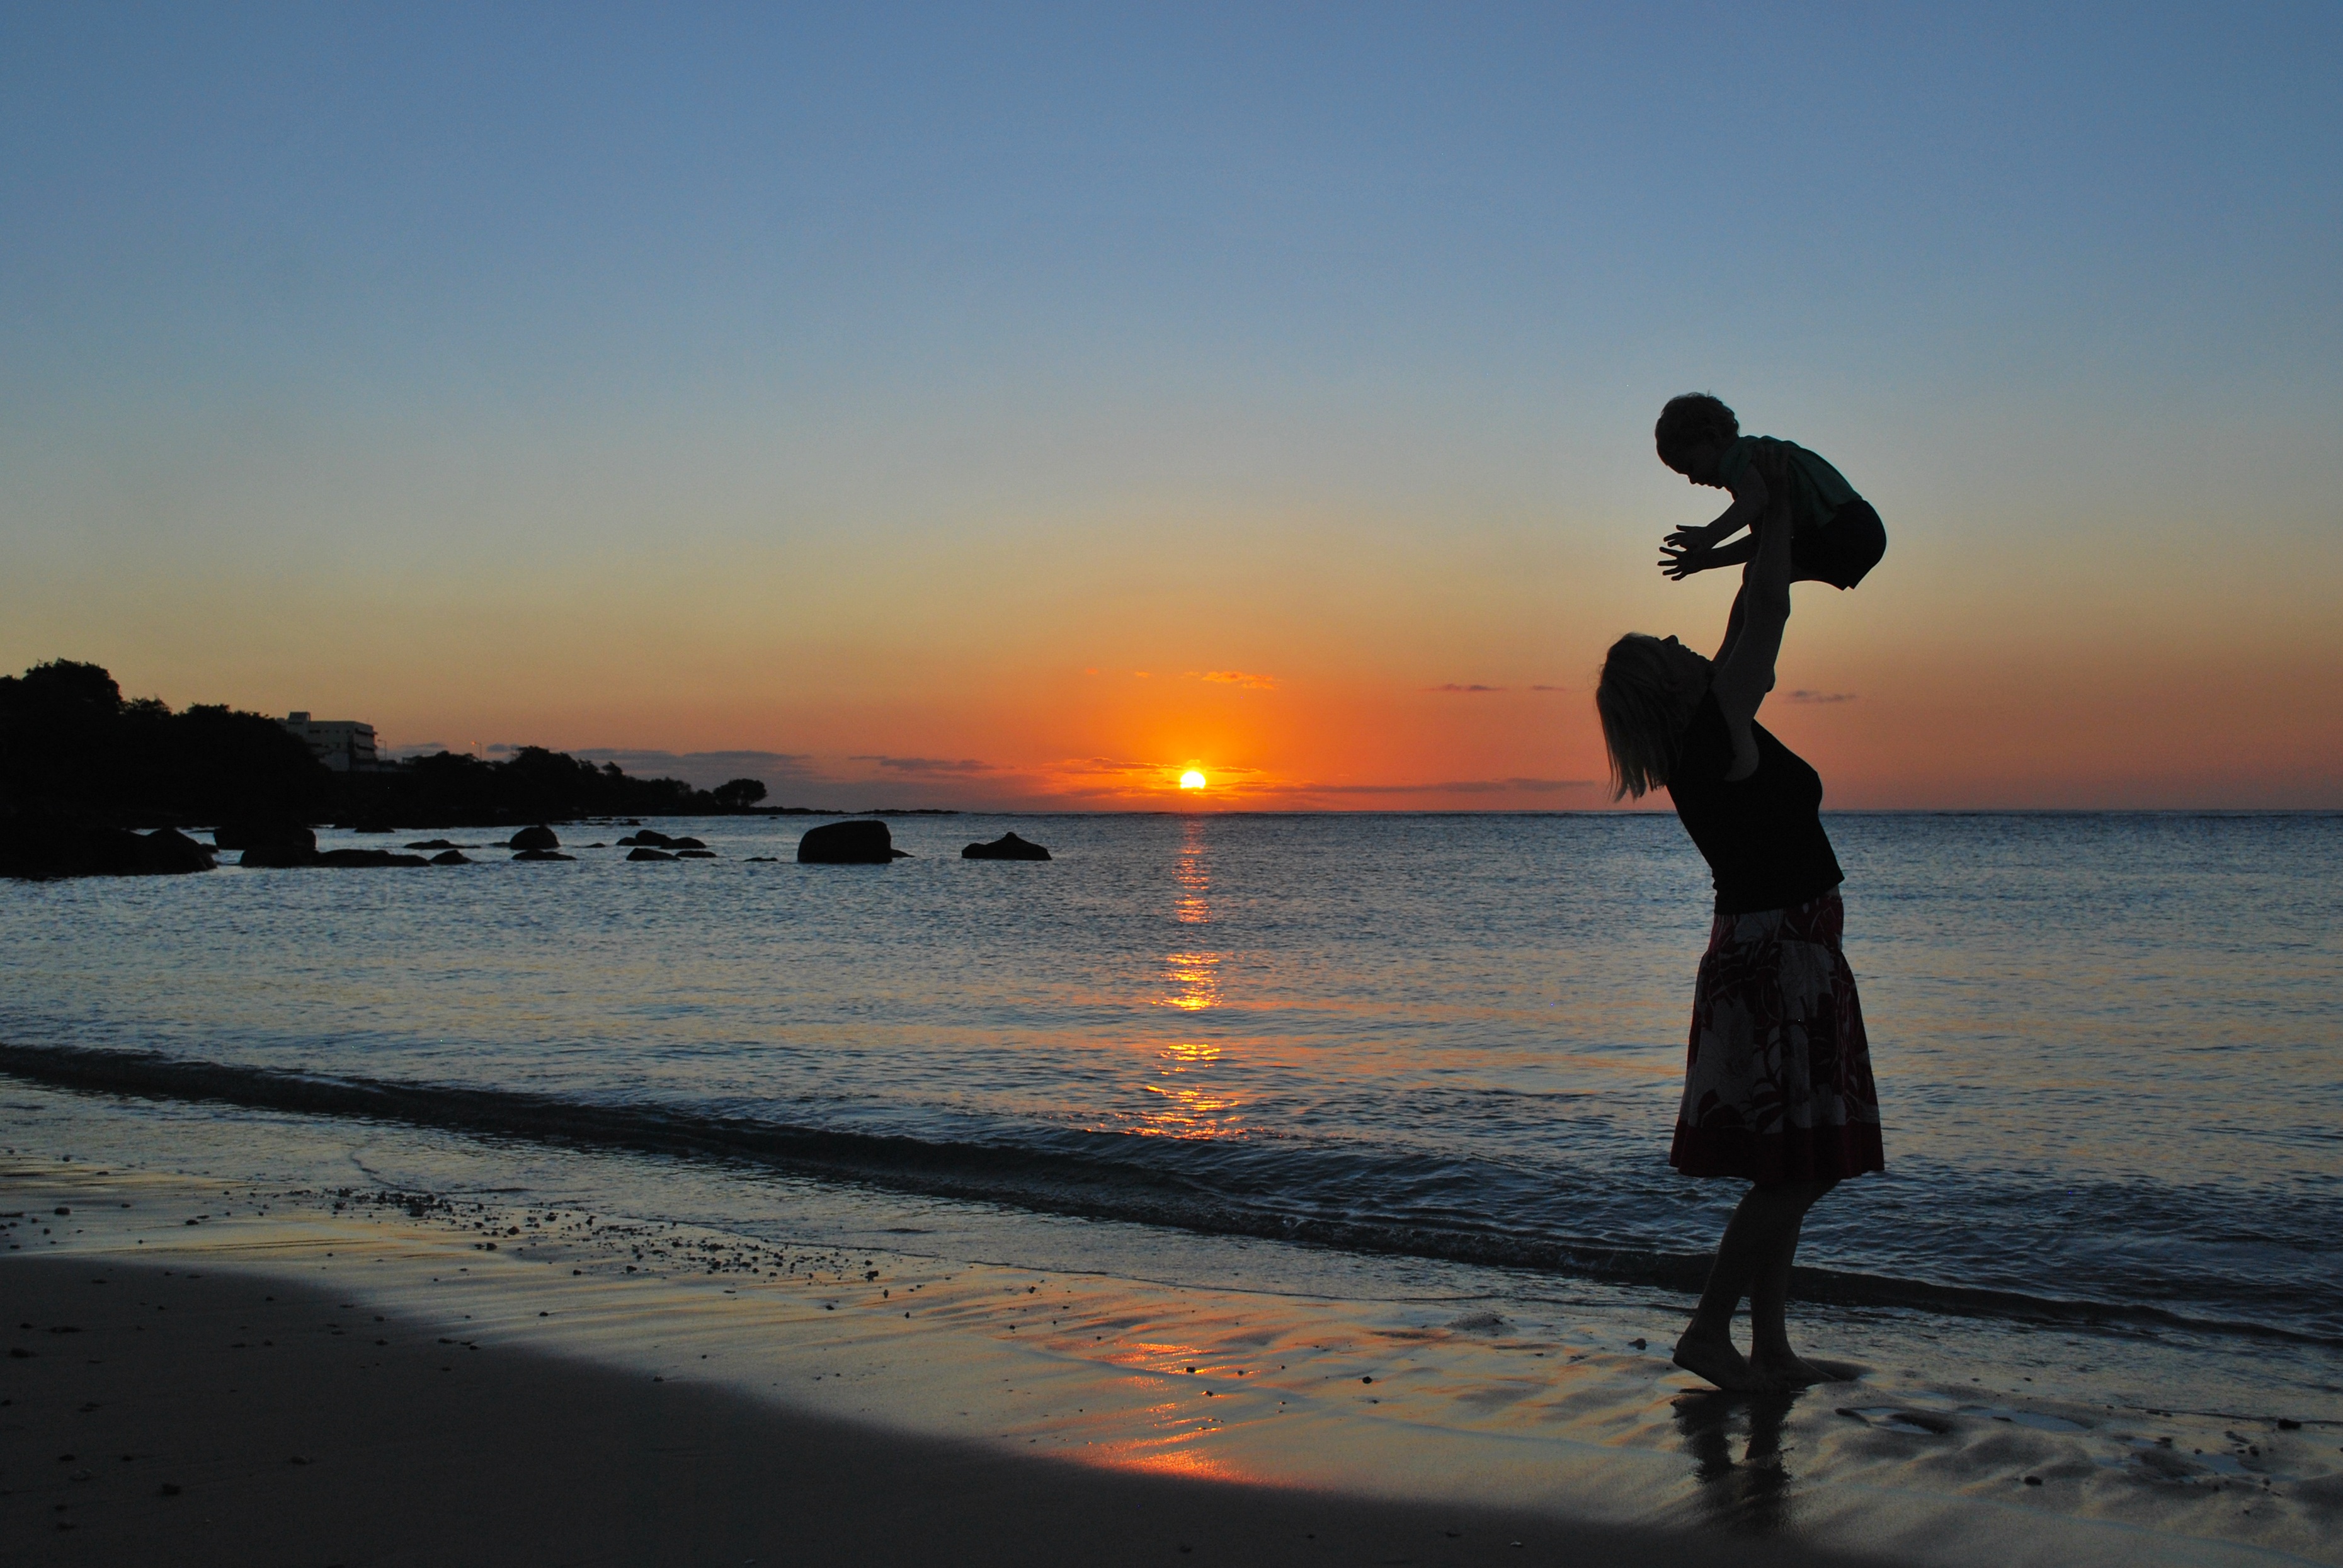
beach, sea, coast, water, sand, ocean, horizon, silhouette, sun, sunrise, sunset, sunlight, morning, shore, wave, dawn, dusk, evening, reflection, playing, together, baby, body of water, son, family, mother, happy, happiness, joyful